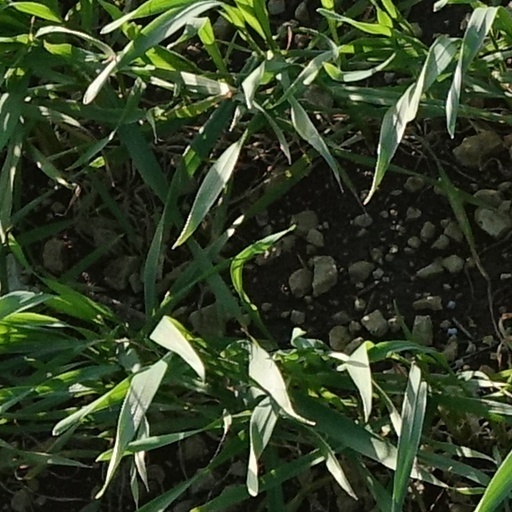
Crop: wheat